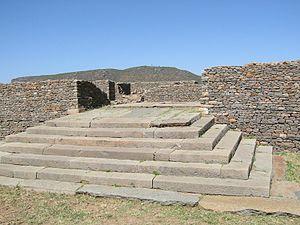
Axoum (Éthiopie) Español: Axum 日本語: アクスム 中文: 阿克苏姆考古遗址